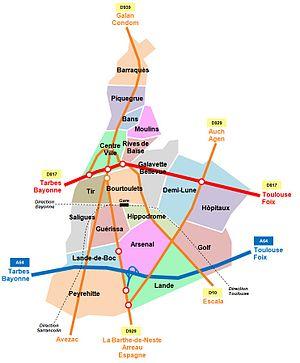
Quartiers de Lannemezan
Lannemezan est une commune française située dans le département des Hautes-Pyrénées, en région Occitanie. Ses habitants sont appelés les Lannemezanais.